Ivan Maček

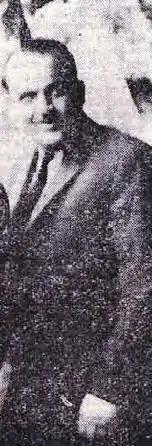

Ivan Maček, nom de guerre Matija (28 May 1908 – 10 July 1993), was a Yugoslav Communist politician from Slovenia who served as the President of the People's Assembly of SR Slovenia from 1963 to 1967.